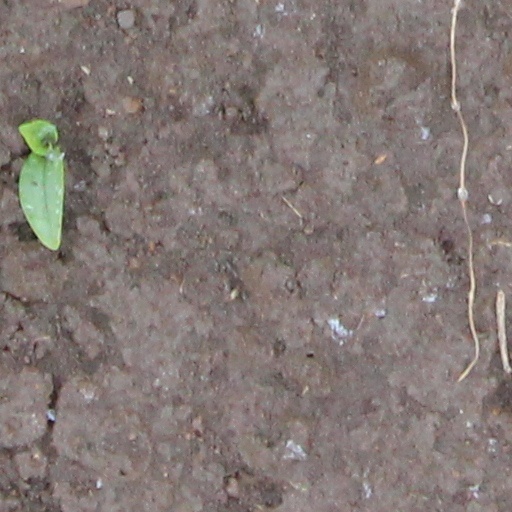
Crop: wheat